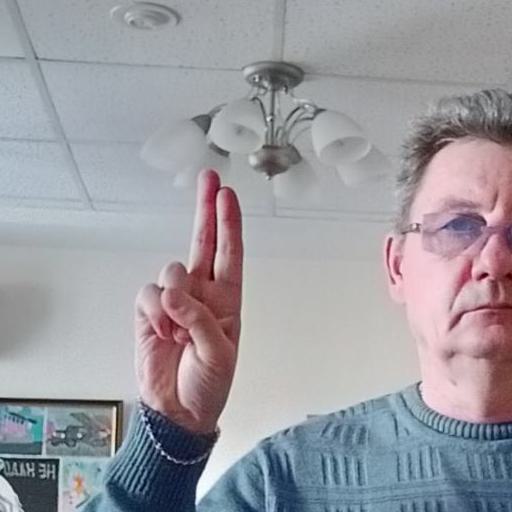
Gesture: two_up